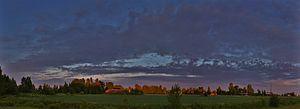
Laihia est une municipalité de l'ouest de la Finlande dans la région d'Ostrobotnie.